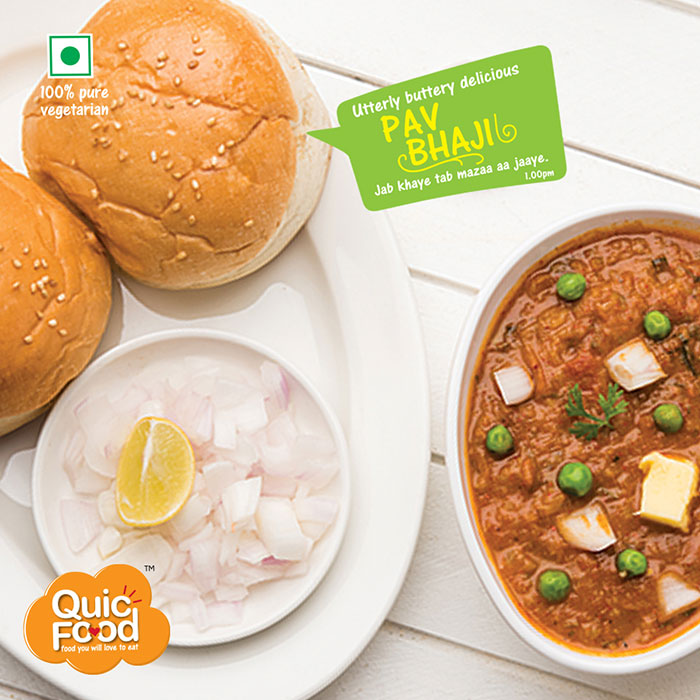
Dish: pav_bhaji